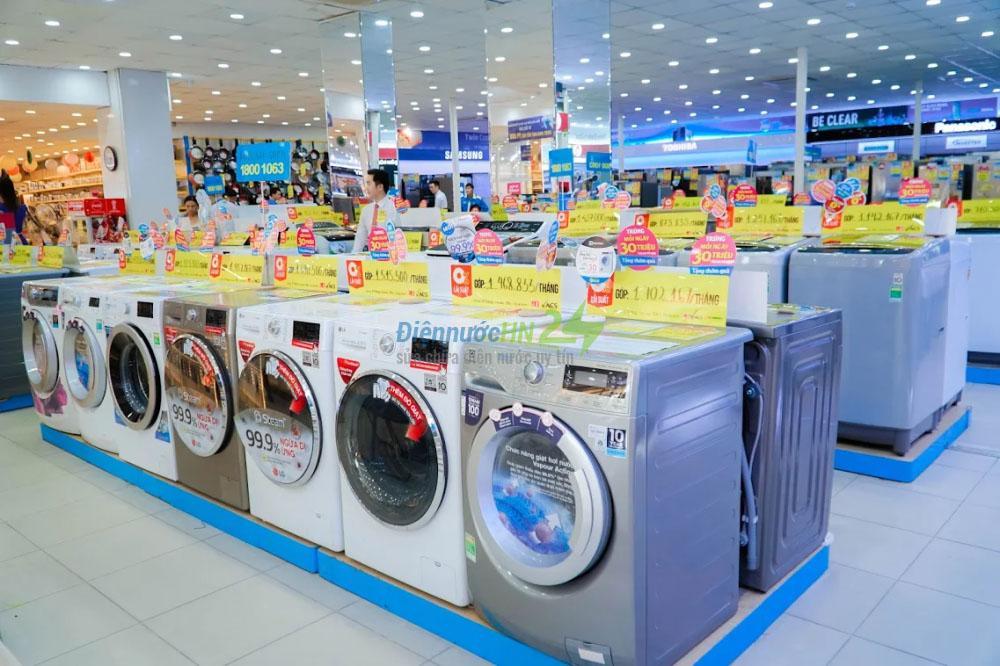
có nhiều loại máy giặt xuất hiện ở bên trong cửa hàng